Marilyn Okoro

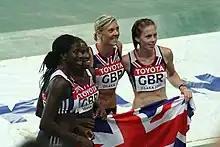
Okoro (second left) at the 2007 World Championships in Osaka with Christine Ohuruogu, Lee McConnell and Nicola Sanders

Marilyn had a limited race schedule in 2010, but returned to a degree of form when taking bronze at the UK championships. Subsequently, Okoro was selected to challenge for a medal in the 800 m alongside Jenny Meadows and Jemma Simpson at the 2010 European Championships in Barcelona. She finished 4th in her semi-final, therefore did not progress to the final. Okoro recovered from that disappointment to run the second leg in the 4 × 400 bronze medal winning quartet alongside Nicola Sanders, Lee McConnell and Perri Shakes-Drayton, clocking 52.0 seconds for her leg. She also ran in the heat running 51.8 seconds. Vicki Barr replaced Shakes-Drayton in the heats.